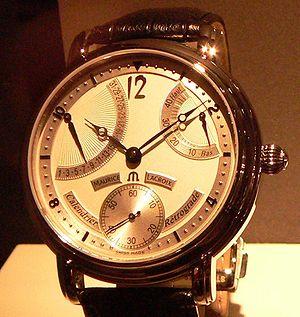
En horlogerie, une complication est une fonction autre que l'affichage de l'heure et des minutes. Elles sont particulièrement recherchées par les amateurs de montres mécaniques.
L'entreprise Maurice Lacroix est une manufacture horlogère suisse implantée à Saignelégier et Montfaucon dans le canton du Jura, et dont le siège social se trouve à Zurich.